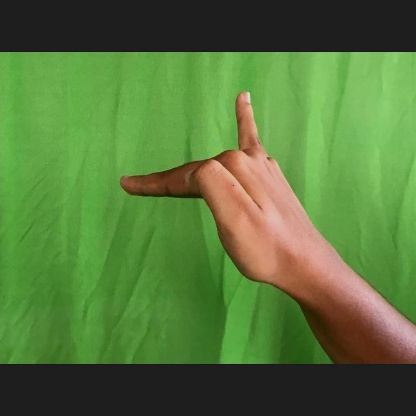
Mudra: Hamsapaksha